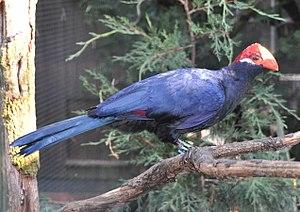
Touraco violet (Musophaga violacea) dans le Parc des Oiseaux Walsrode, Allmagne.